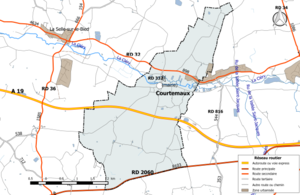
Carte du réseau routier de la commune de fr:Courtemaux.
Courtemaux est une commune française située dans le département du Loiret en Région Centre.